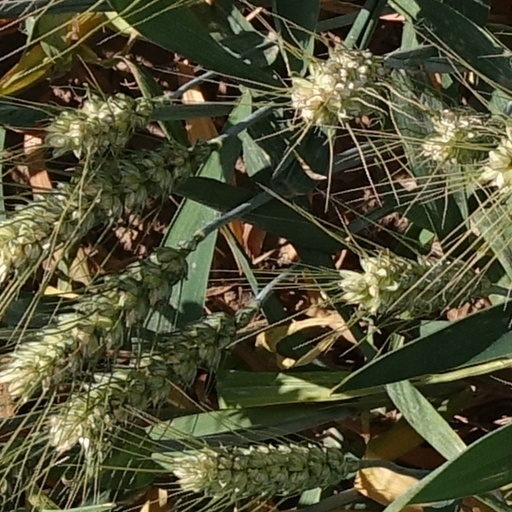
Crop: wheat